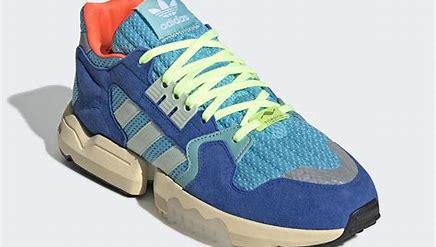
Brand: Adidas
Model: ZX Torsion